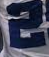
Number: 2